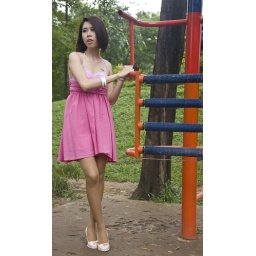
girl in pink 3